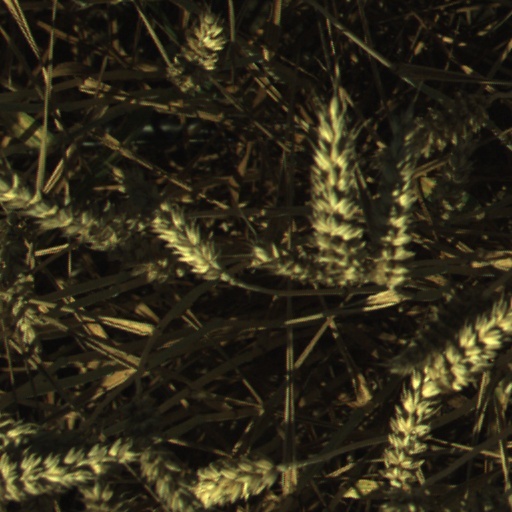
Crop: wheat